Miss Universe 2009

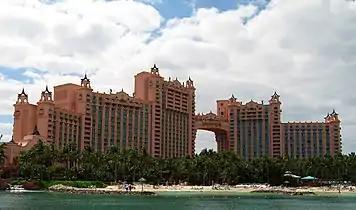
Atlantis Paradise Island Hotel, the venue of Miss Universe 2009

Donald Trump, president of the Miss Universe Organization, had intentions on holding the 2009 pageant in Dubai. However, the negotiations did not materialize due to the political instability regarding relations between the United Arab Emirates and Israel and also for religious reasons. Croatia was also interested in hosting the 2009 pageant. However, the country withdrew its bid to host the contest due to economic problems related to the current global economic crisis.